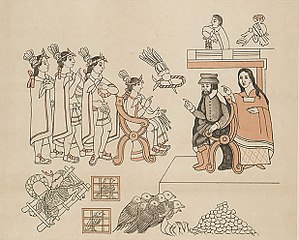
Mexicansk kunst / Kolonitiden, 1521–1821 / Galleri
Udviklingen af mexicansk billedkunst kan opdeles i pre-hispanisk mesoamerikanske æra, kolonitiden og perioden efter Mexicos uafhængighedskrig.